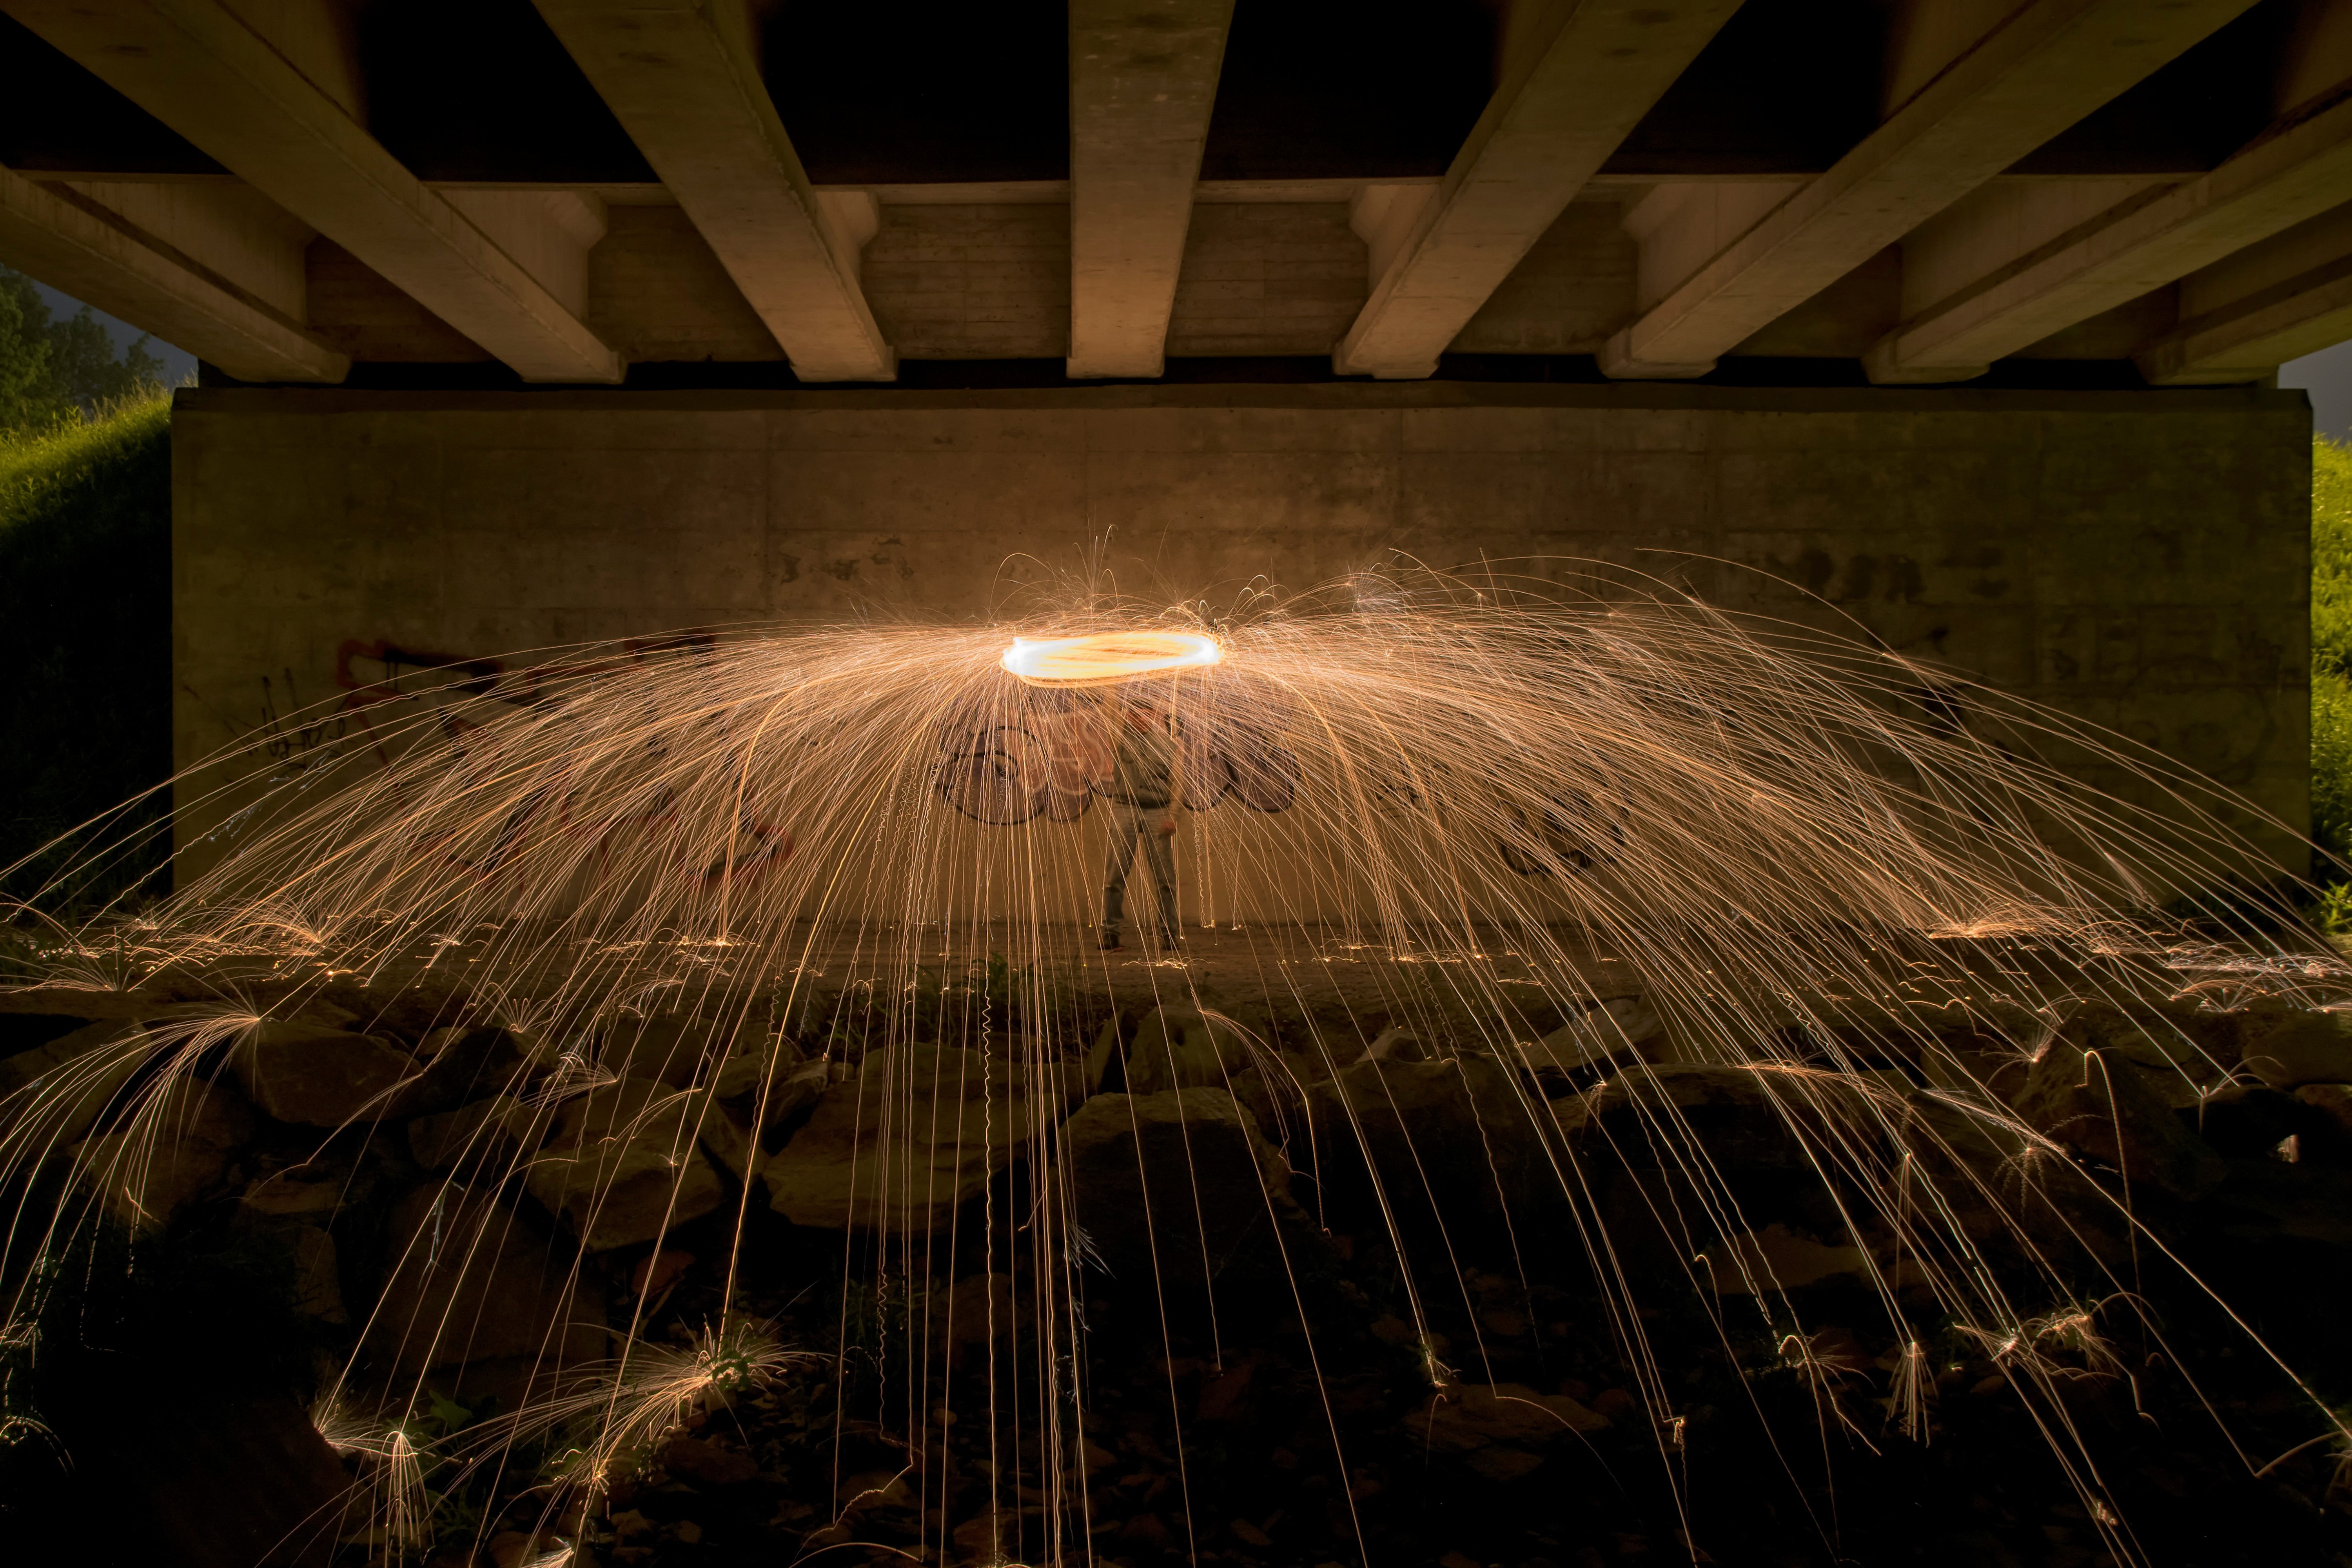
light, night, tunnel, darkness, lighting, painting, canada, nuit, peinture, quebec, sherbrooke, lumineuse